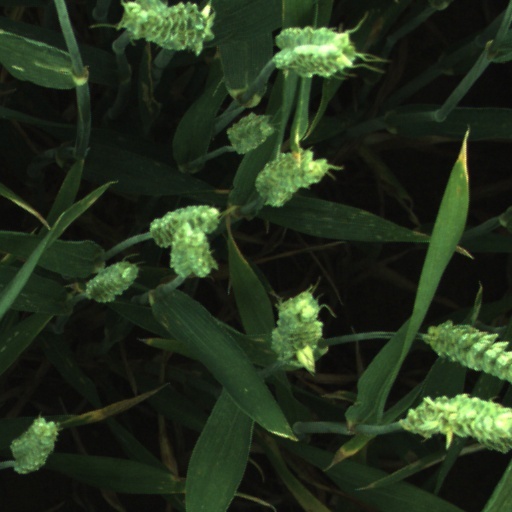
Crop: wheat